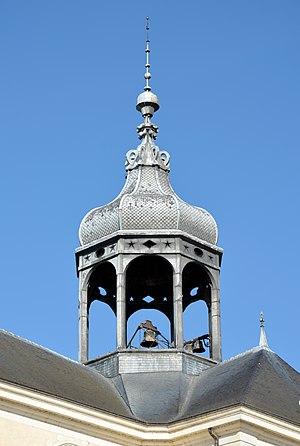
Chapelle de la Visitation - Le Mans (Sarthe) This building is indexed in the Base Mérimée, a database of architectural heritage maintained by the French Ministry of Culture,
L'église de la Visitation est un édifice religieux situé dans le centre-ville du Mans. Elle est située sur la place de la République, point central de la ville. L'église a autrefois dépendu du couvent des Visitandines, actuellement situé juste derrière l'édifice. Un problème se pose quant à son appellation. Les livres d'histoire et la ville nomment le monument église de la Visitation tandis que le diocèse du Mans la répertorie comme Chapelle de la Visitation.